Amar Gupta

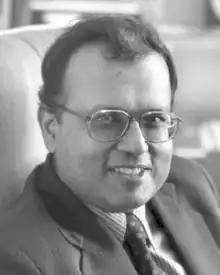
Amar Gupta in 2007

Amar Gupta (born 1953) is an Indian computer scientist based in the United States. Gupta has worked in academics, private companies, and international organizations in positions that involved analysis and leveraging of opportunities at the intersection of technology and business, as well as the design, development, and implementation of prototype systems that led to widespread adoption of new techniques and technologies.